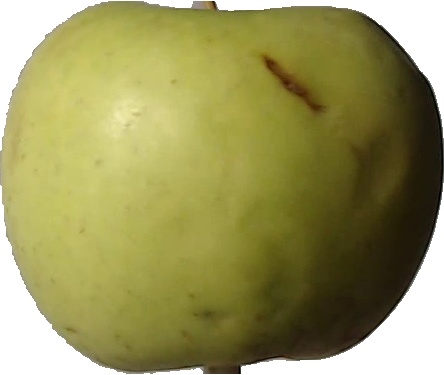
Label: apple_golden_3